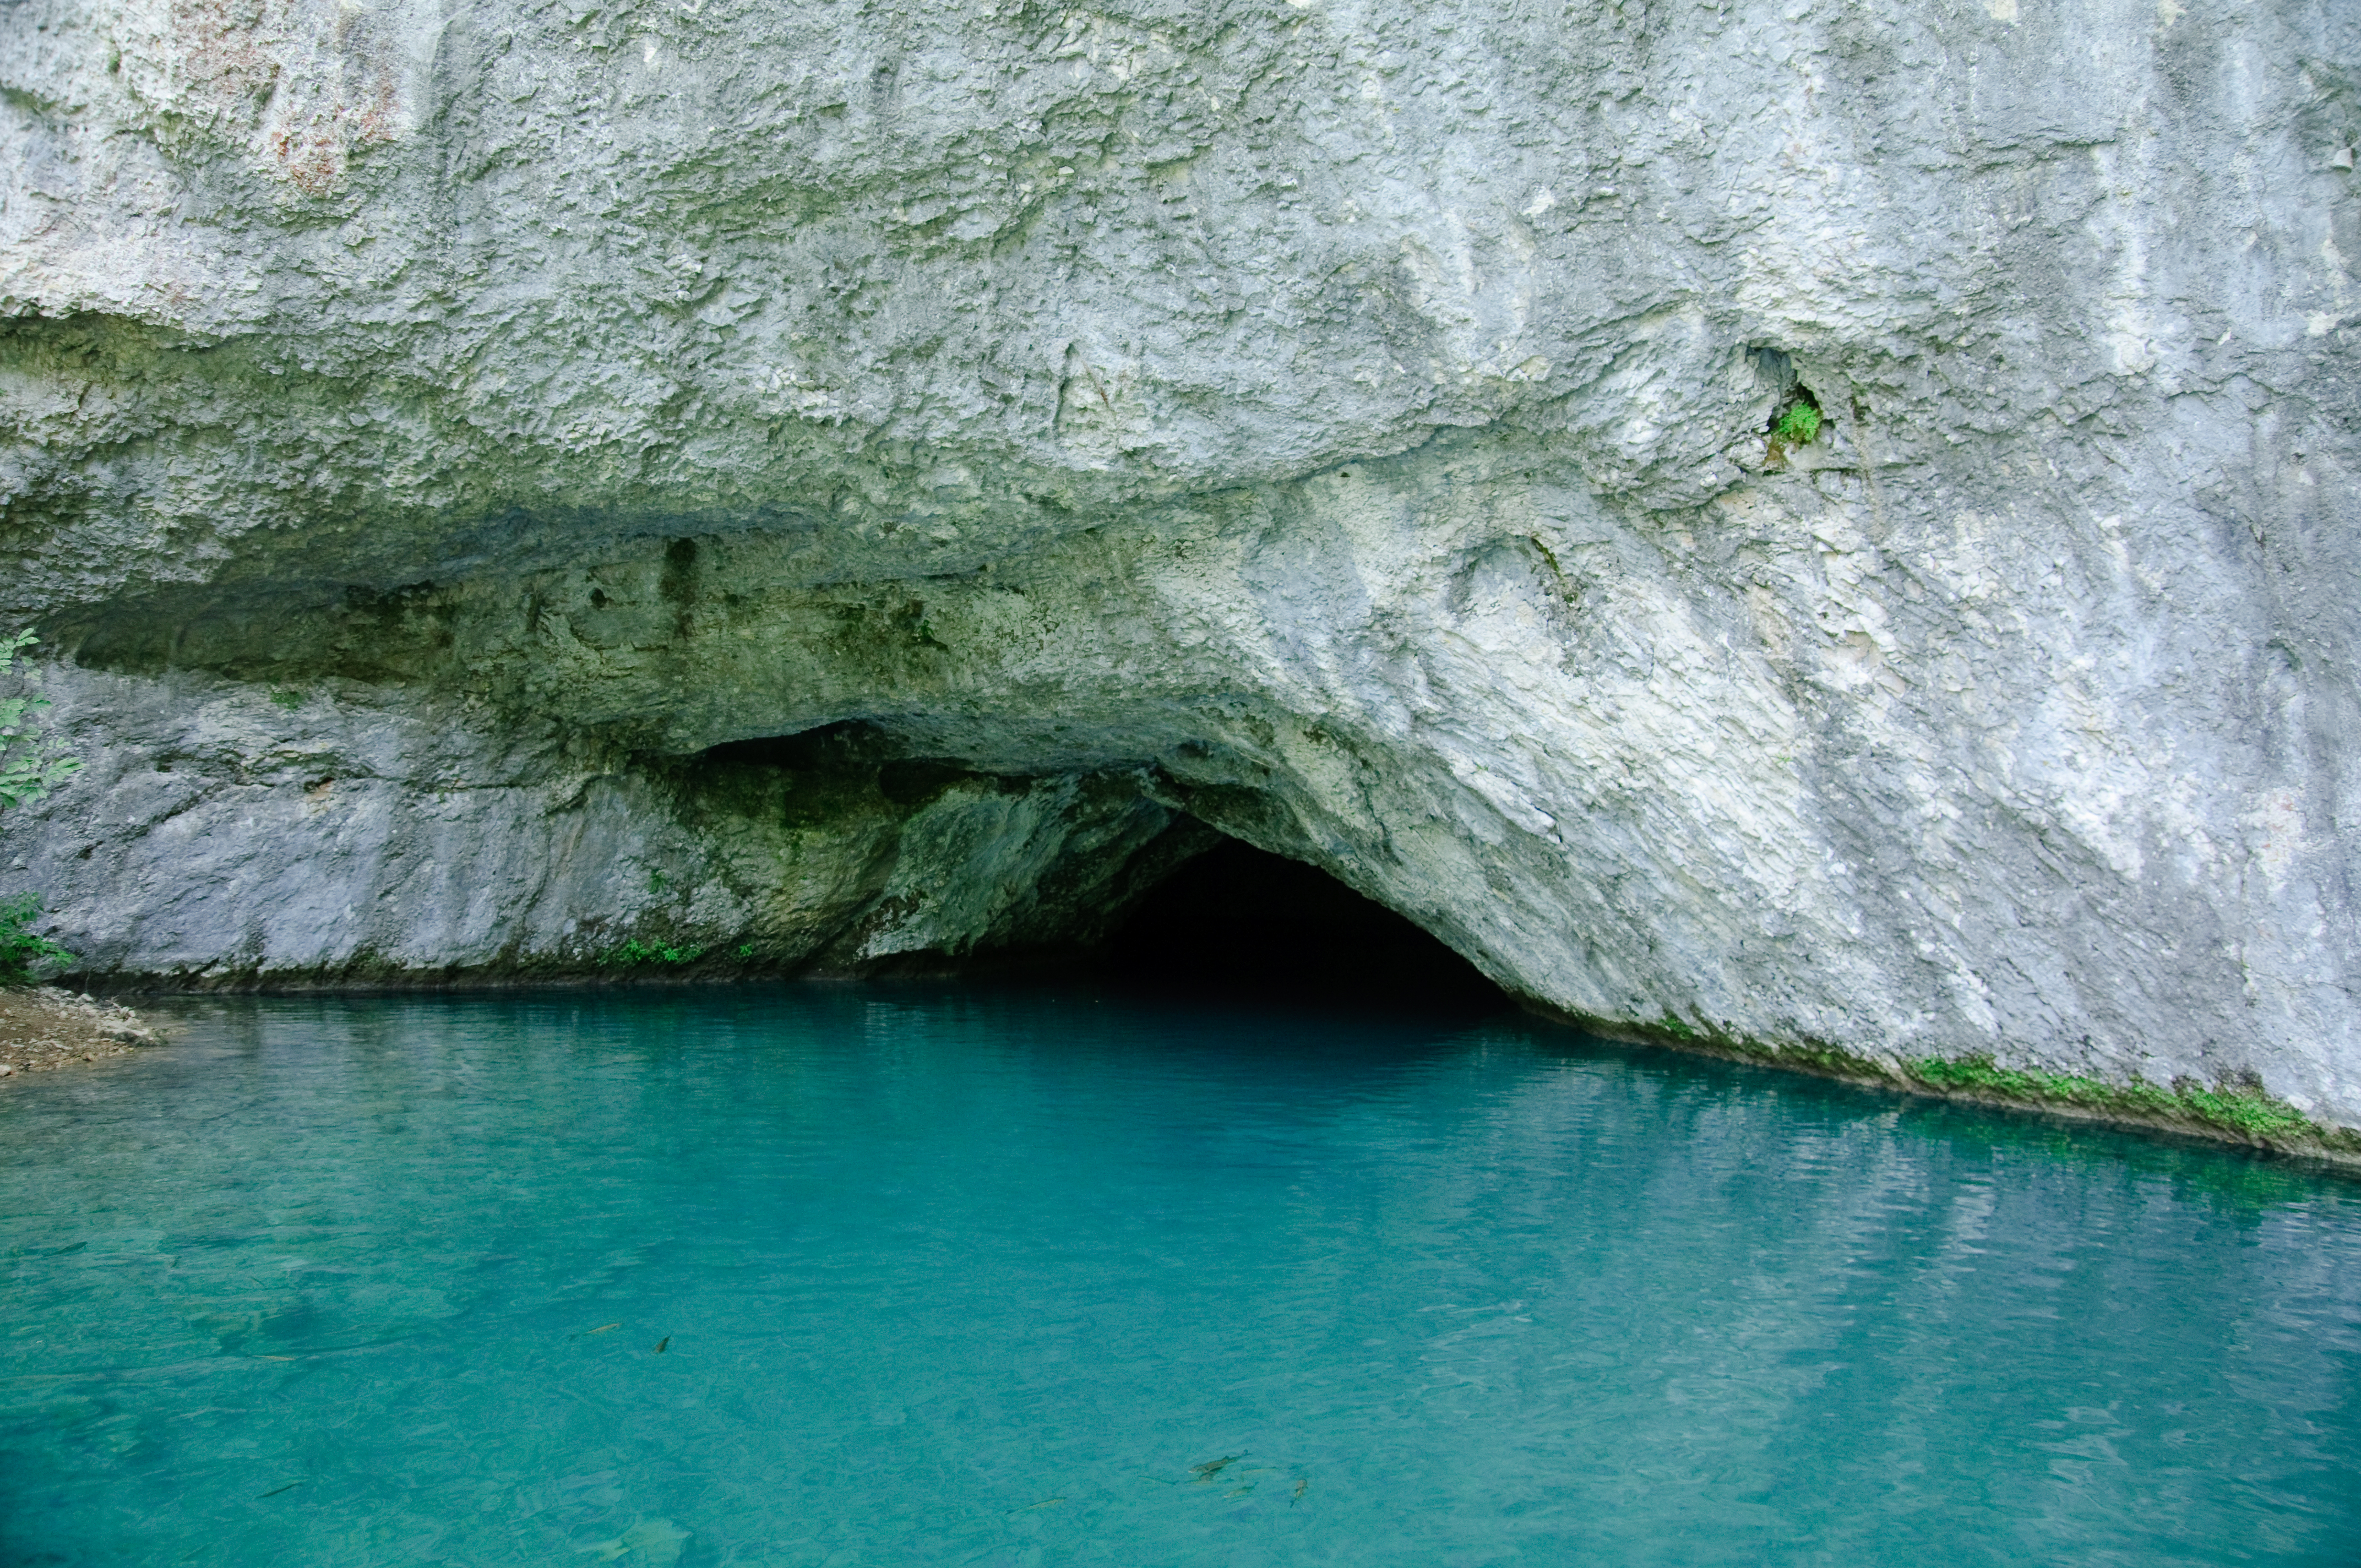
sea, rock, waterfall, lake, formation, cliff, cave, nikon, terrain, croatia, hvratska, d300, plitvice, landform, sea cave, geographical feature